Successive Slidings of Pleasure

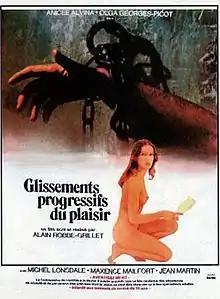
Film poster

Successive Slidings of Pleasure is a 1974 French art film directed by Alain Robbe-Grillet.